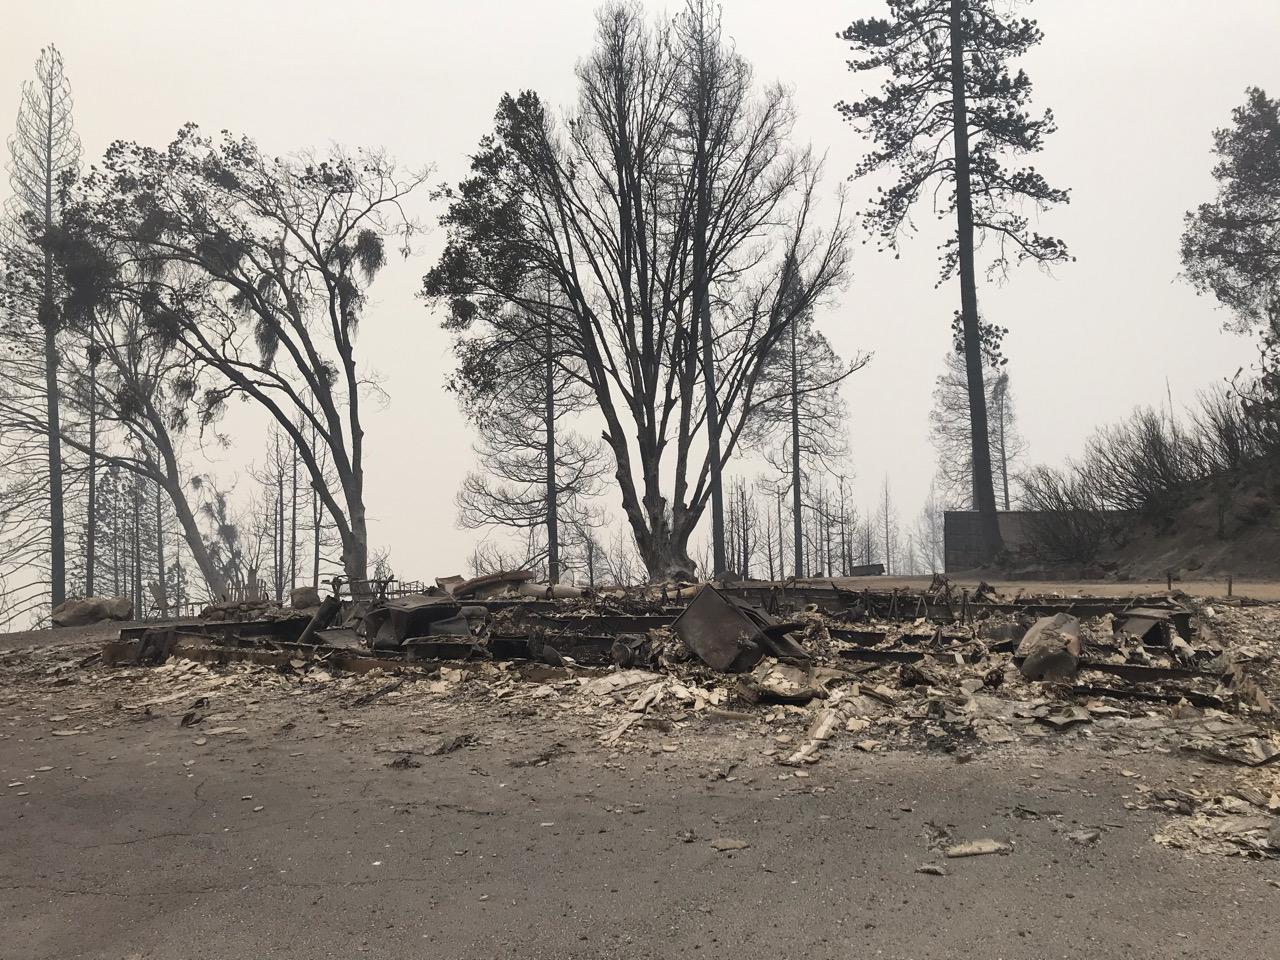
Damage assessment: destroyed